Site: brandenburg
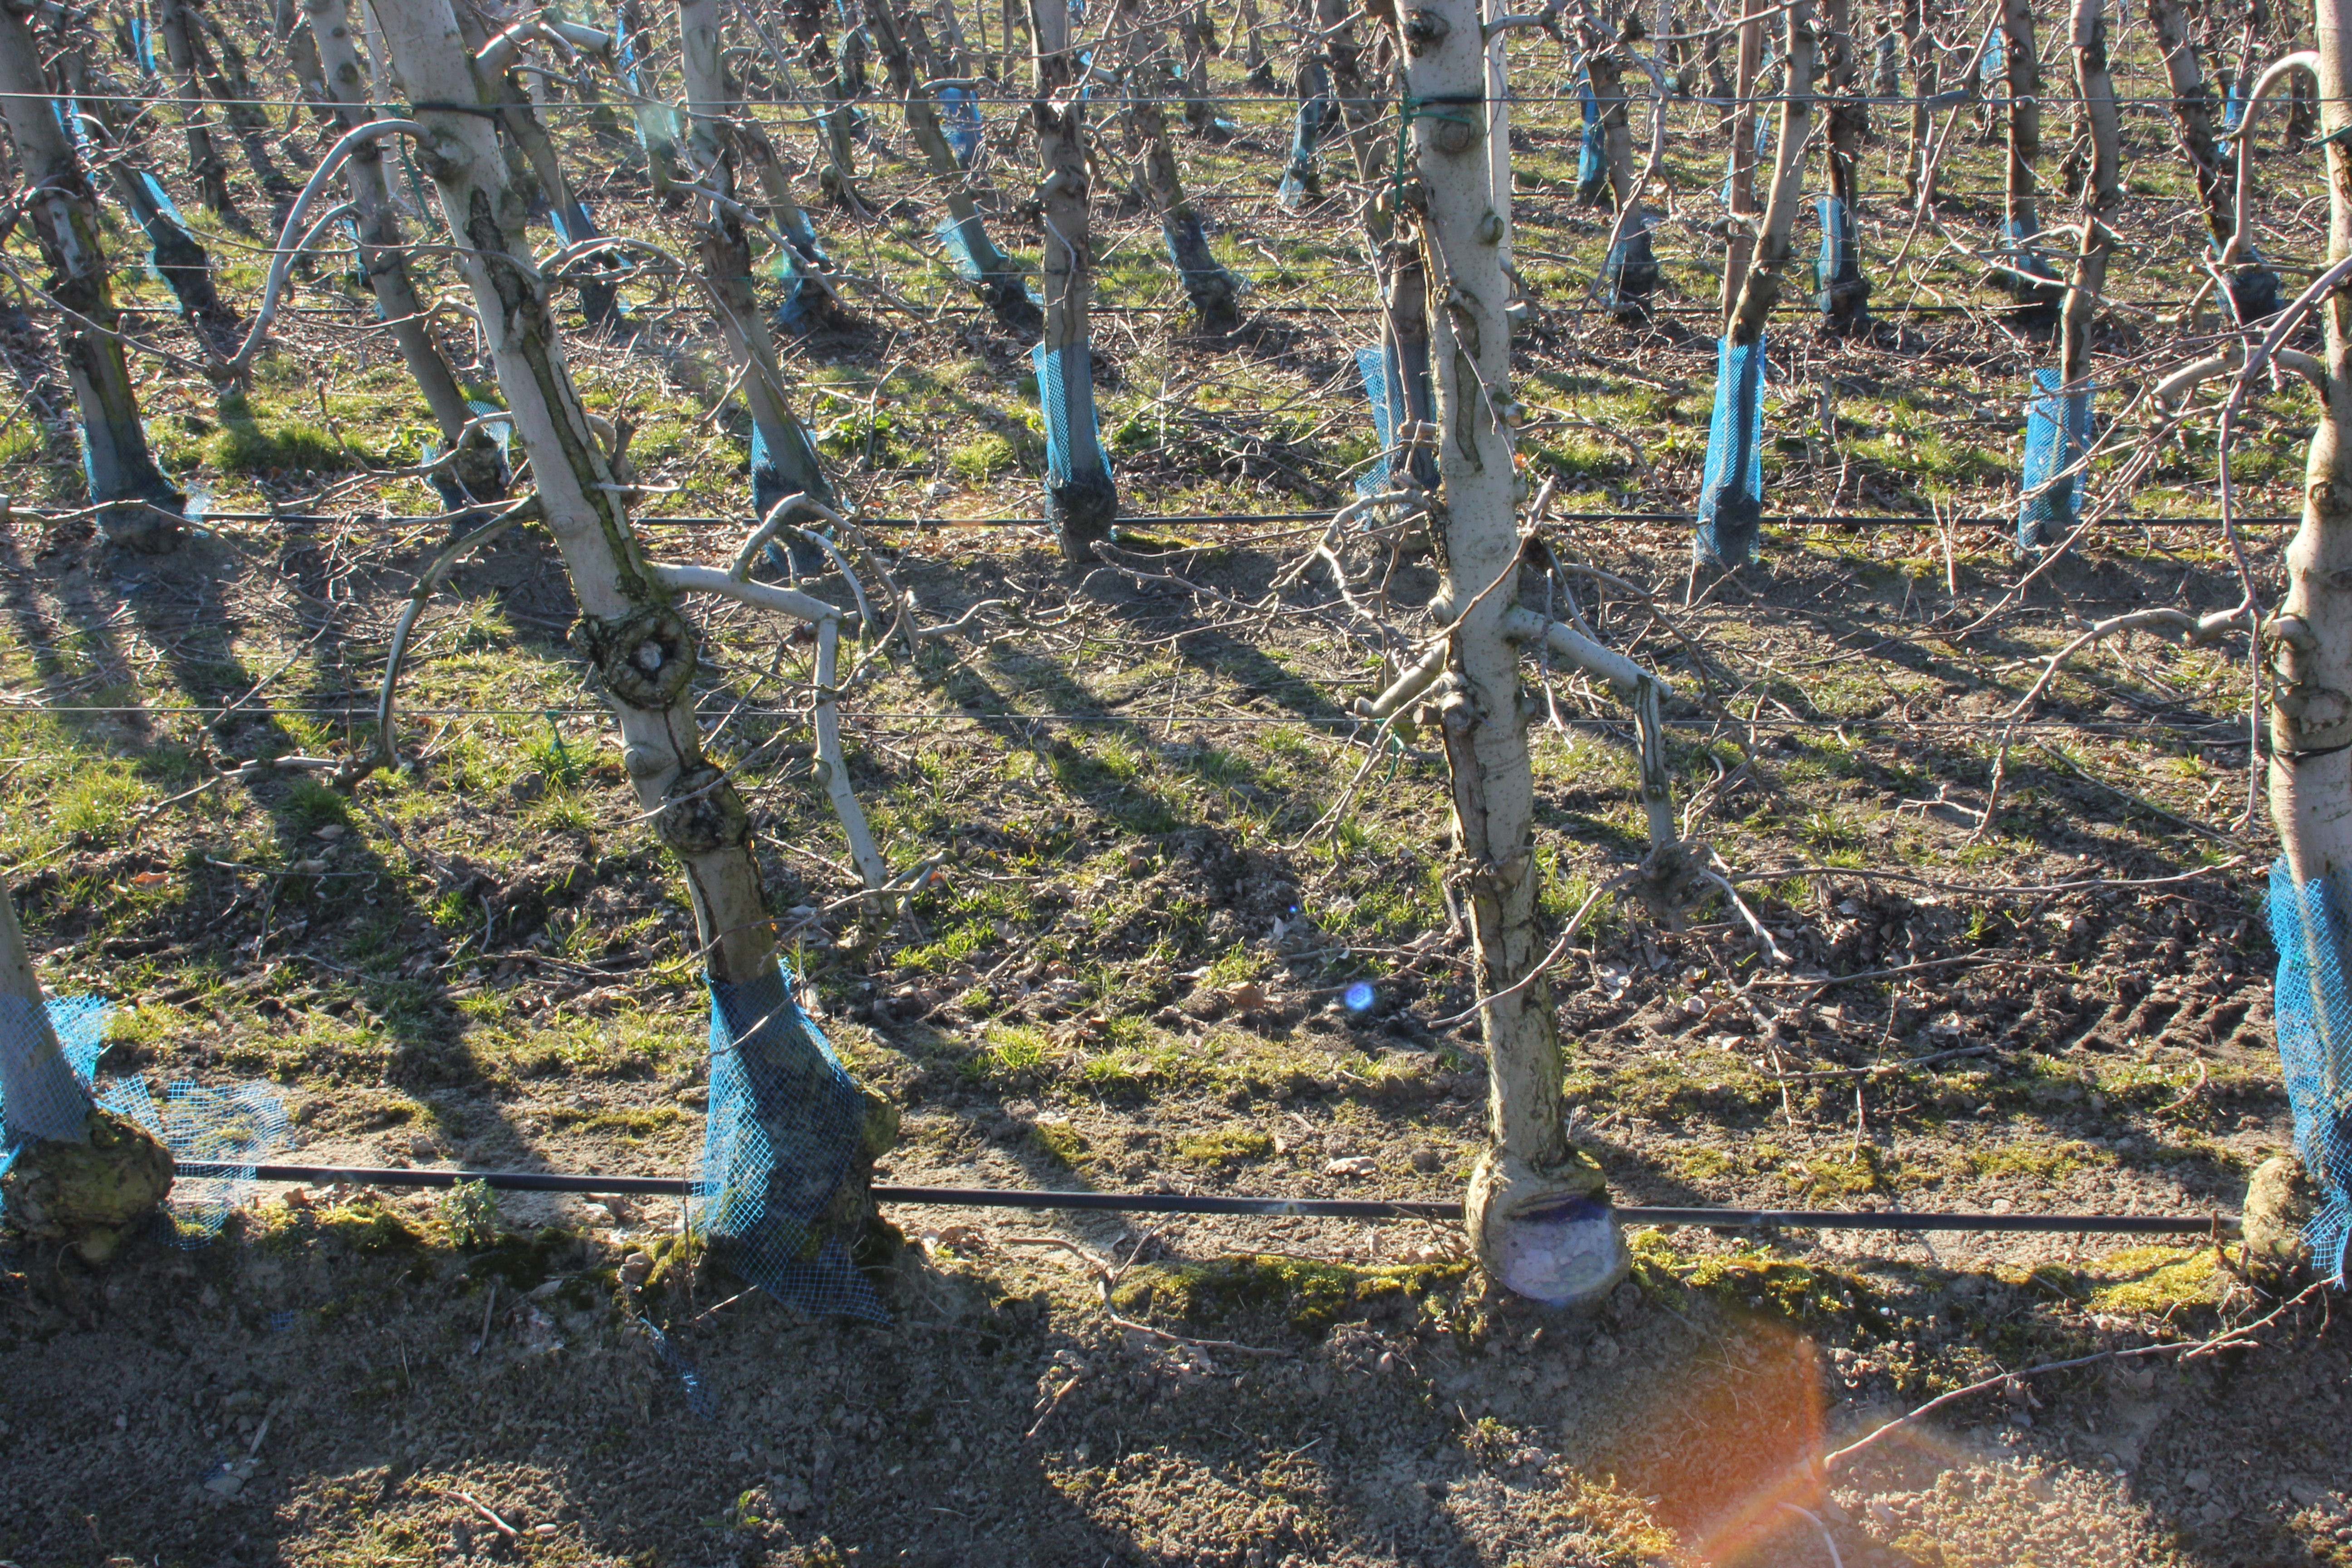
Growth stage (BBCH 03): Bud development